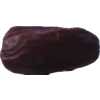
Label: dates